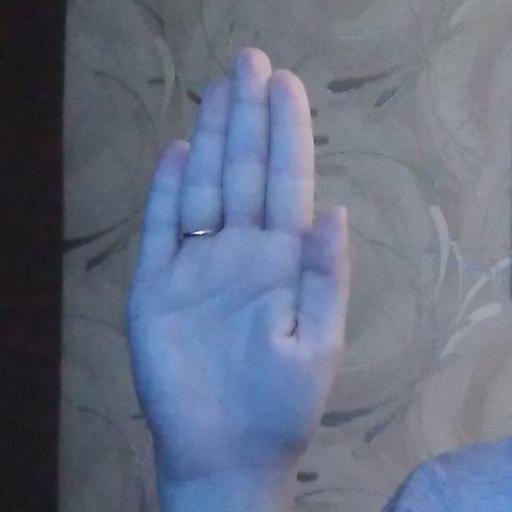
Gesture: stop